Bafflestone

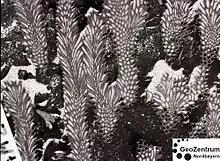
A bafflestone in thin section (width of image is 34 mm)

The Dunham Classification (Dunham, 1962) of limestones employed the term boundstone to encompass all carbonate rocks that exhibited any evidence of the original components being organically-bound together at the time of deposition. Embry & Klovan (1971) proposed the sub-division of the boundstone classification in order to reflect the different mechanisms of binding within these autochthonous carbonate sediments. The classification "bafflestone" was proposed to describe sediments that formed where organic baffling resulted in a reduction in flow and a consequent deposition of suspended material. However, even at the time of introducing the new classification, Embry & Klovan (1971), noted that the class "bafflestone" was highly-interpretive and, the mechanism of formation was difficult to prove requiring ""...a good imagination on the part of the geologist"”.